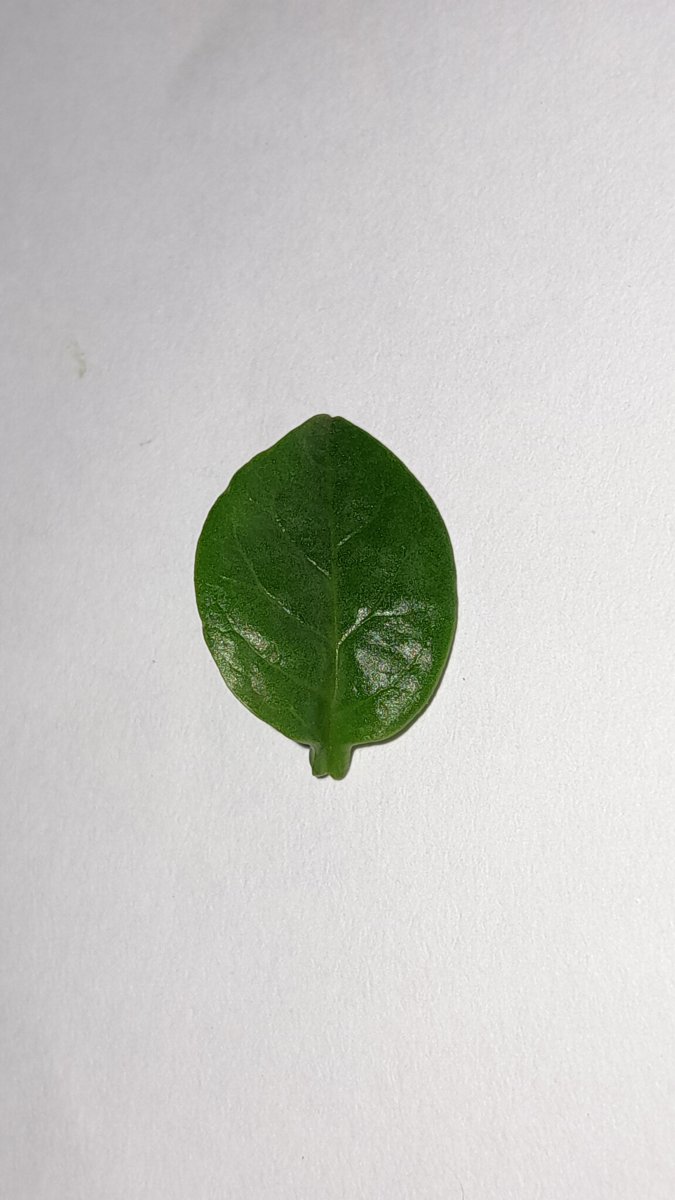
Label: Healthy-Leaf